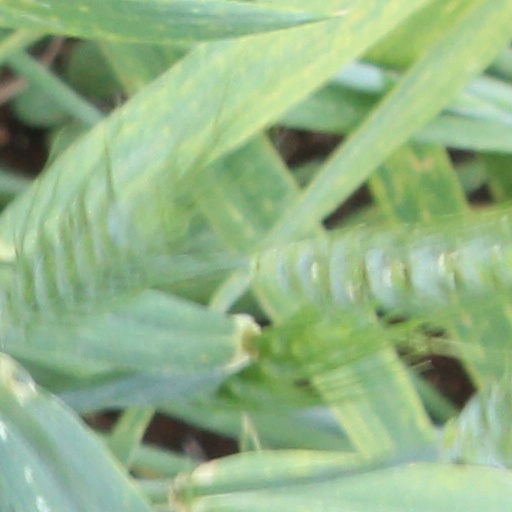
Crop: wheat